Ichneutica purdii

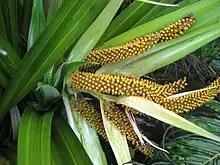
"Astelia hastata", a host species of "I. purdii" caterpillars

The larvae feed on "Astelia" and "Cordyline" species including "A. hastata" and "A. grandis". In captivity larvae have been raised on "Cordyline australis." Younger larvae eat grooves in its host plant leaves while older larvae can eat through the leaves completely.